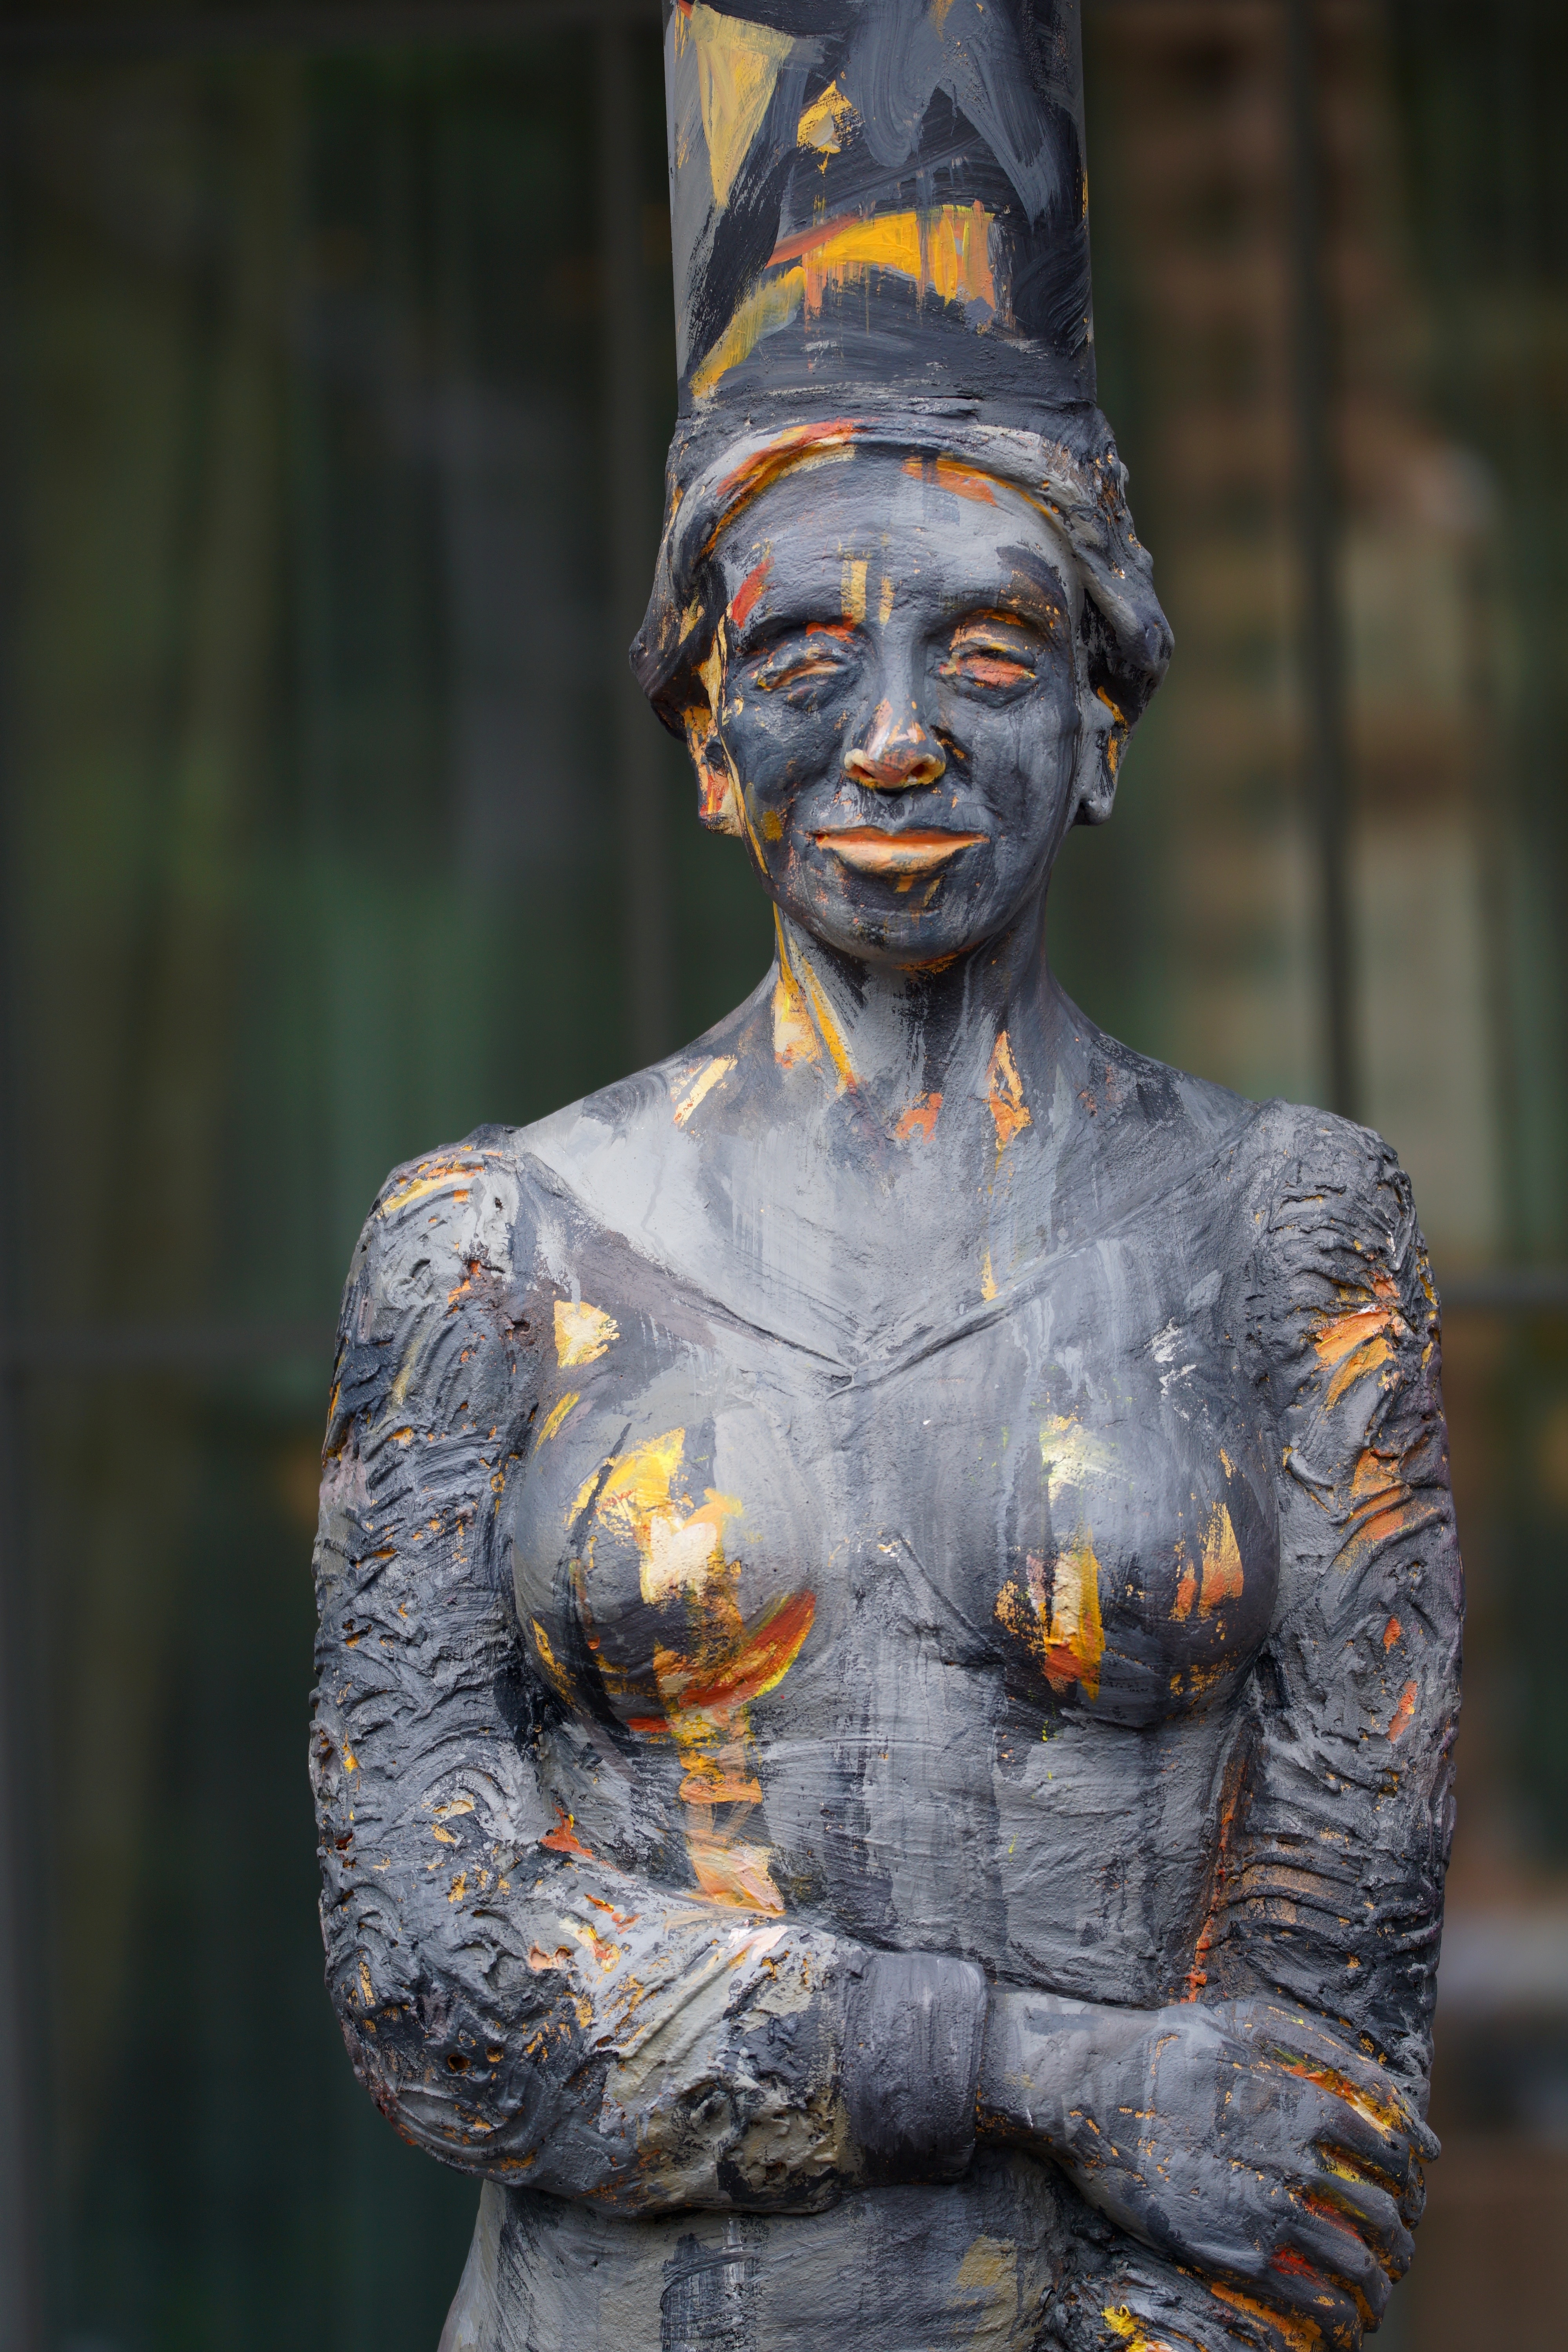
woman, view, monument, statue, color, contrast, face, sculpture, art, temple, carving, mimic, gestures, woman sculpture, gautama buddha, ancient history